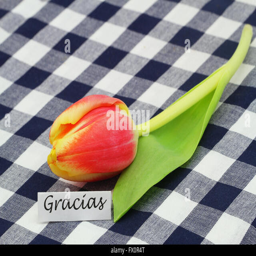
gracias card with red and yellow tulip on checkered cloth